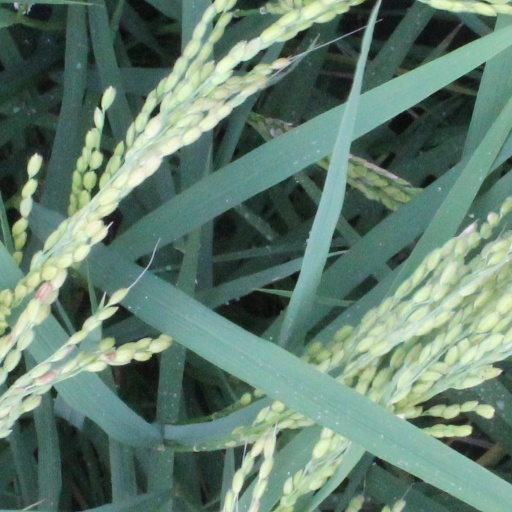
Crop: rice